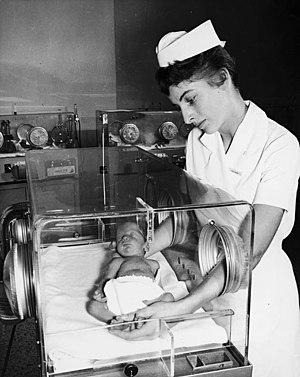
Arnold Orville Beckman est un chimiste, industriel et philanthrope américain. Enseignant au California Institute of Technology, il inventa le pH-mètre en 1934 et créa la société Beckman Instruments pour distribuer commercialement son invention, considérée comme « ayant révolutionné l'étude de la chimie et de la biologie. » Il a mis au point le spectrophotomètre à ultraviolet ; il a subventionné la première société de fabrication de transistors, et contribué par là à la naissance de la Silicon Valley. Avec sa femme Mabel, il se consacra ensuite à l'action philanthropique.